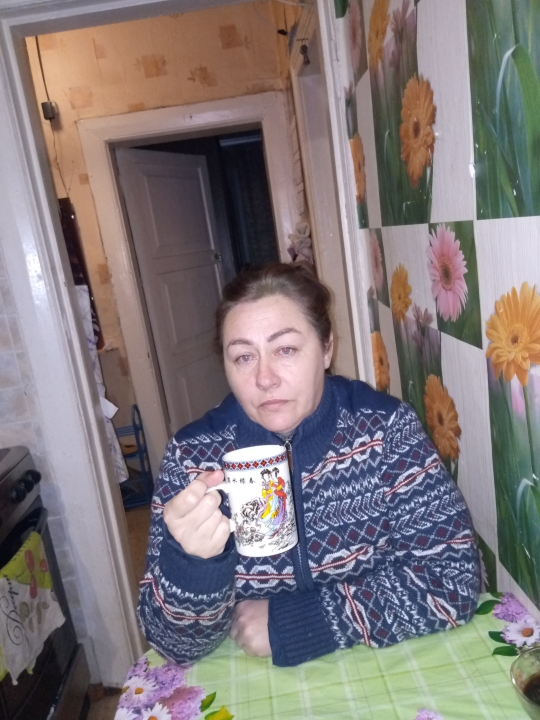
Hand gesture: no_gesture